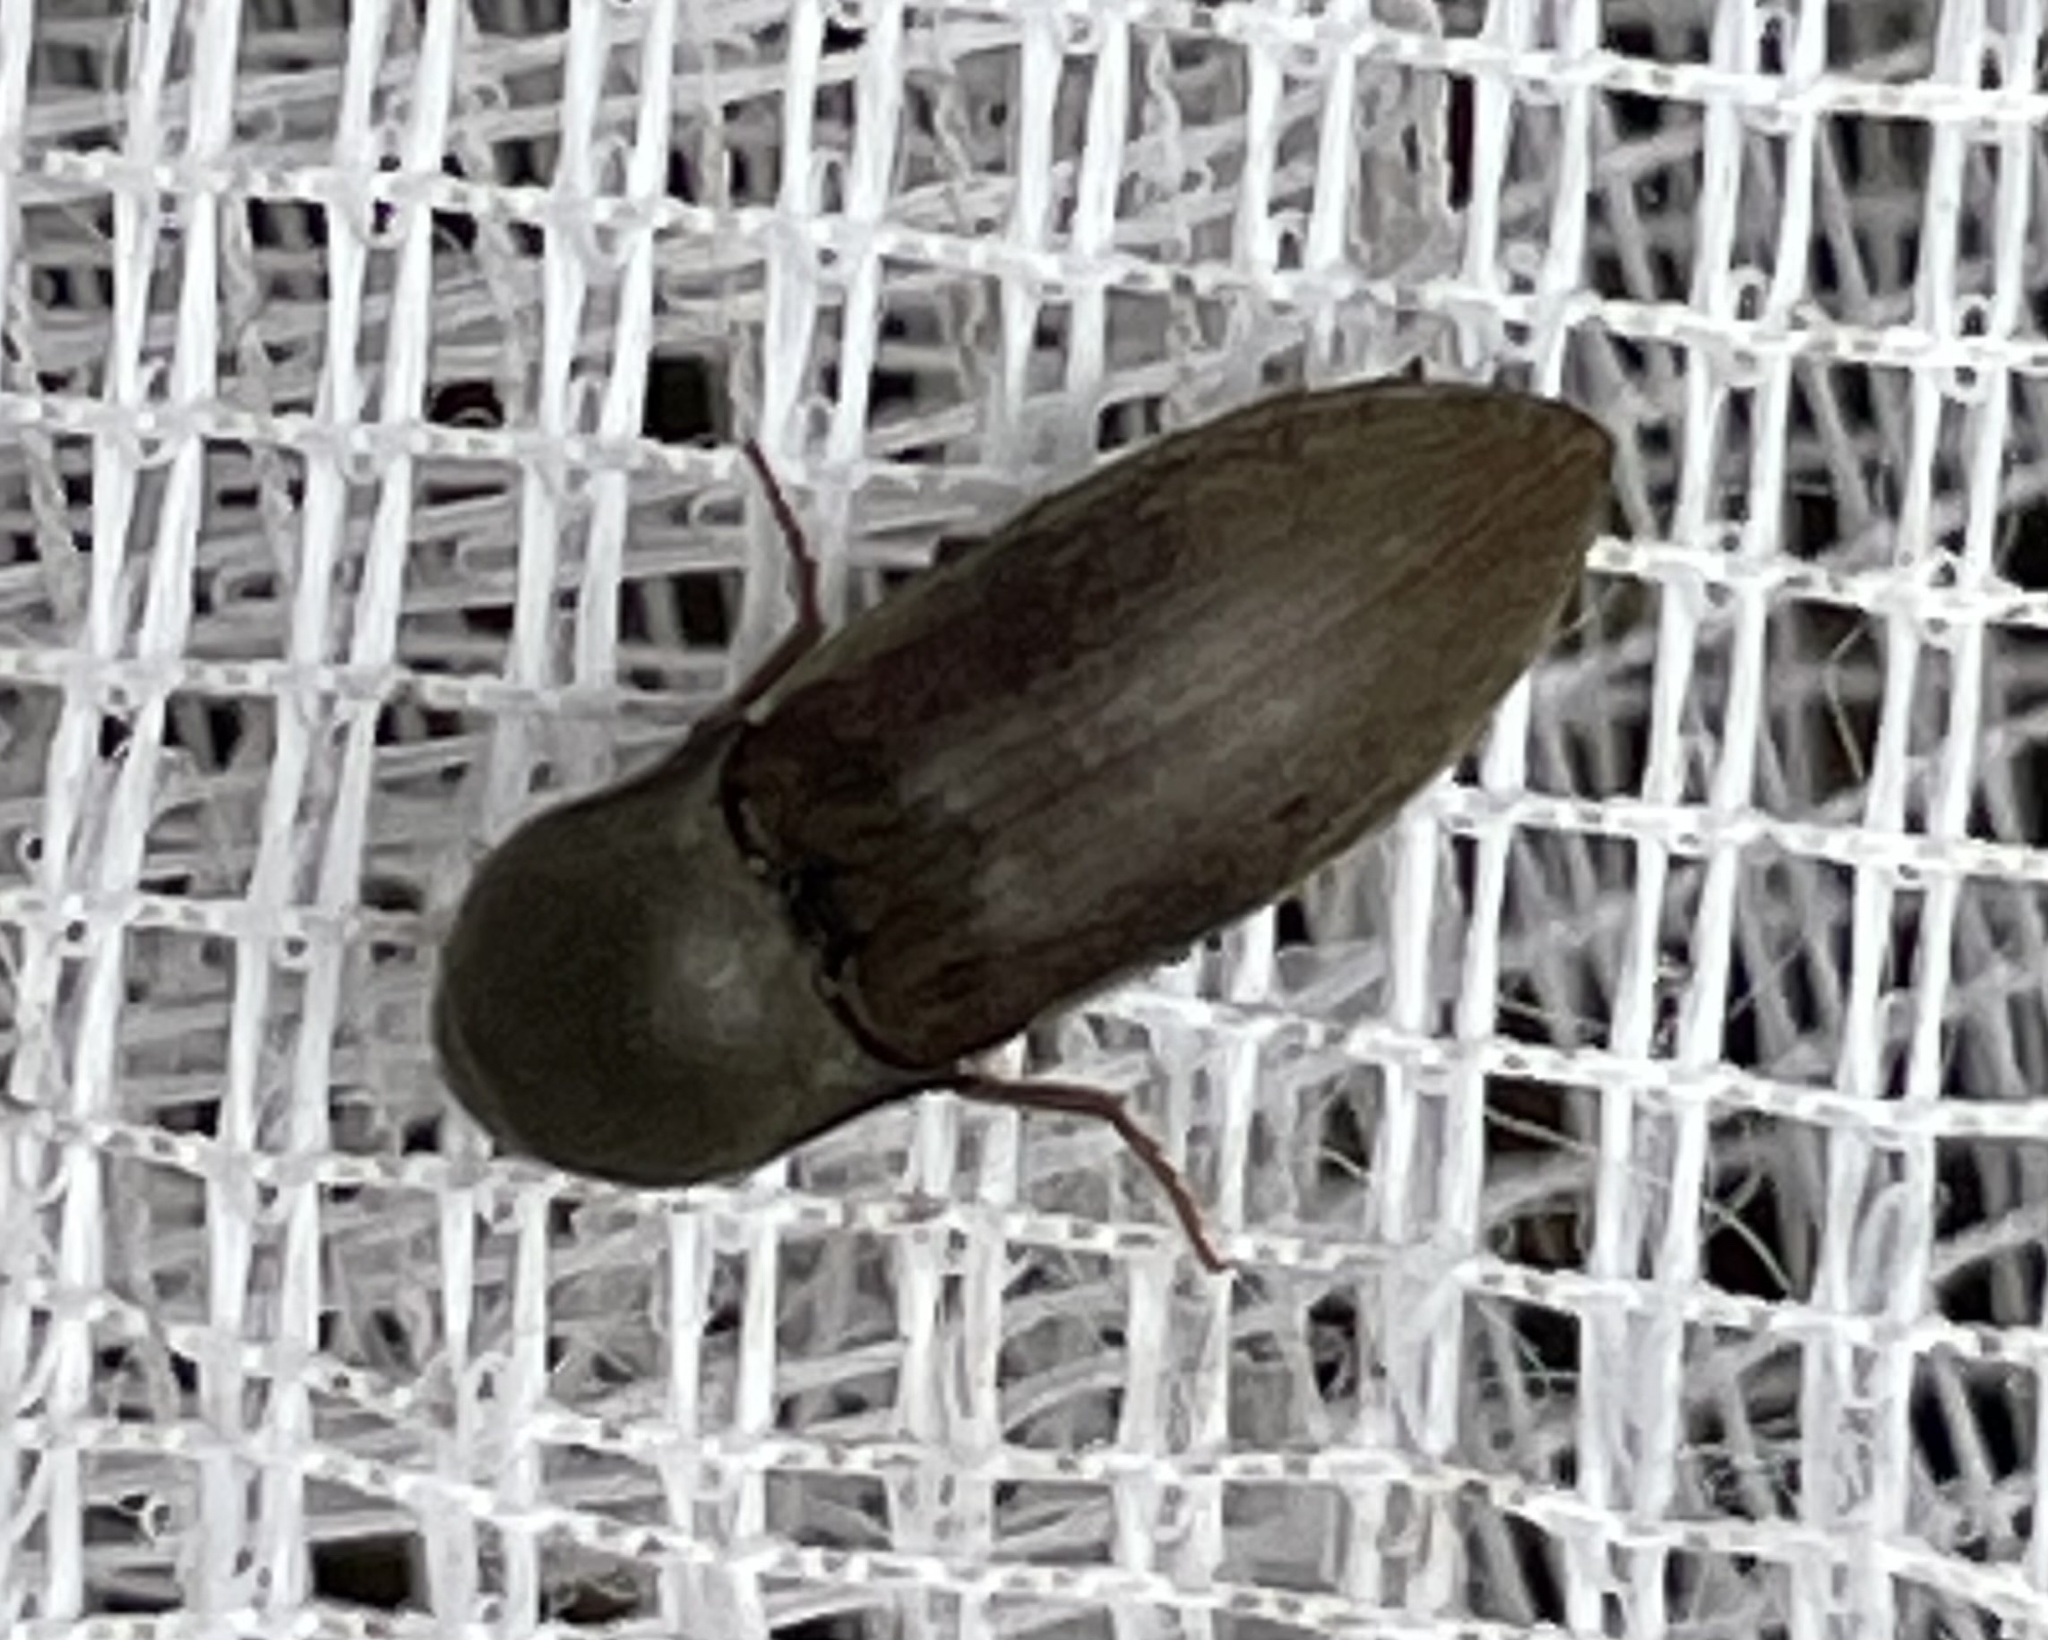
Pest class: clickbeetles_wireworms